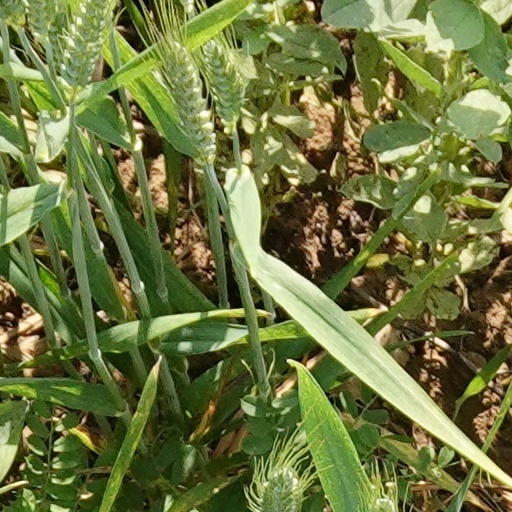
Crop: wheat